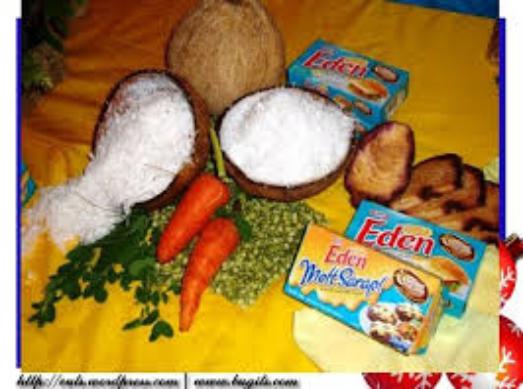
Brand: Eden Cheese
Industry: Food